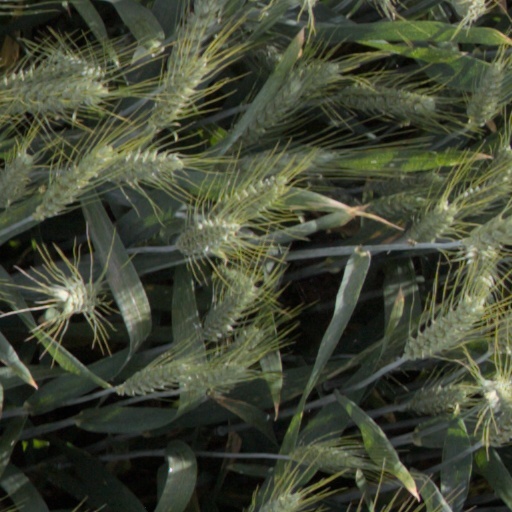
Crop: wheat